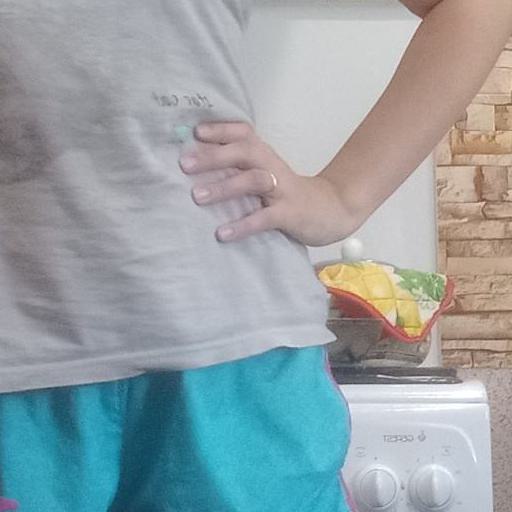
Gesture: no_gesture